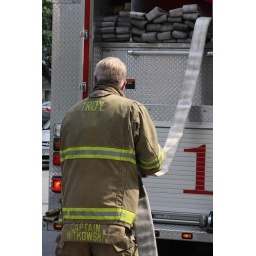
A firefighter pulls hose from the truck in preparation to fight a boat fire